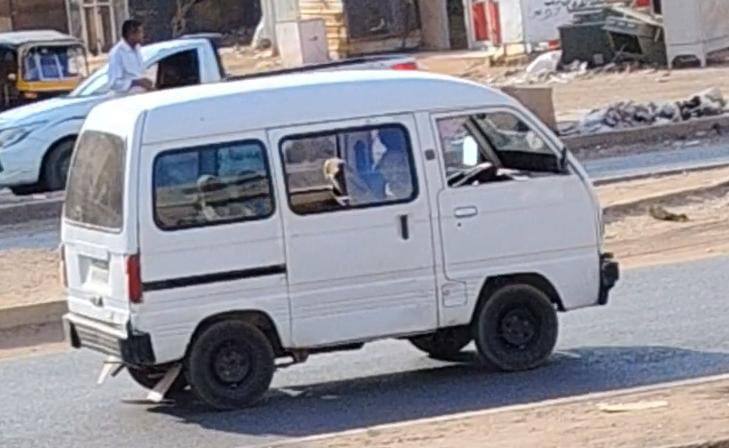
الوصف بالفصحى: حافلة نقل صغيرة تتسع لبضعة ركاب تسير في الشارع
الوصف بالعامية السودانية: أمجاد ماشة في الشارع
التصنيف: Transportation